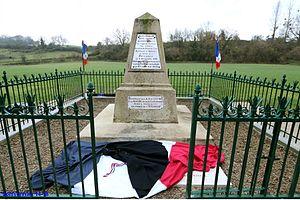
Monument commémoratif aux 6 fusillés de Vingré au matin des commémorations du Centenaire le 6 décembre 2014 avec les familles à nouveau réunies.
La liste des mémoriaux et cimetières militaires du département de l’Aisne répertorie les cimetières militaires, les mémoriaux ainsi que les stèles, plaques commémoratives et autres monuments qui honorent la mémoire des morts aux combats, des victimes de bombardements ou d’exactions de l'ennemi ainsi que celle de personnels de santé, de chefs militaires ou politiques pendant :
Les martyrs de Vingré ou les fusillés de Vingré sont six Poilus — le caporal Paul Henry Floch et les soldats Jean Blanchard, Francisque Durantet, Pierre Gay, Claude Pettelet et Jean Quinaud — appartenant au 298ᵉ régiment d'infanterie, connus pour avoir été fusillés pour l'exemple pendant la Première Guerre mondiale, le 4 décembre 1914, à Vingré dans le département français de l'Aisne. Ils furent réhabilités par la Cour de cassation le 29 janvier 1921.
Vingré est une localité de Nouvron-Vingré et une ancienne commune française, située dans le département de l'Aisne en région Hauts-de-France.